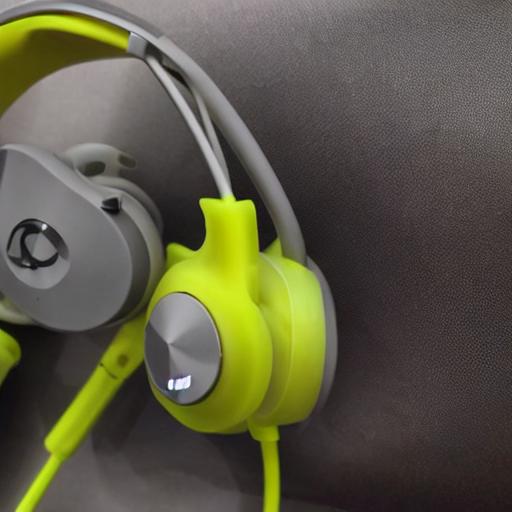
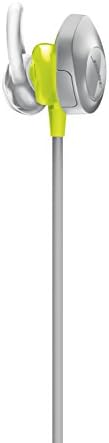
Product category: headphones
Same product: no